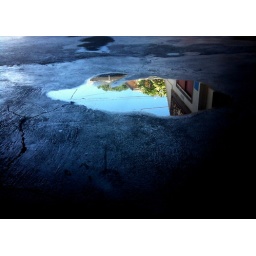
A warm sky against the cold ground